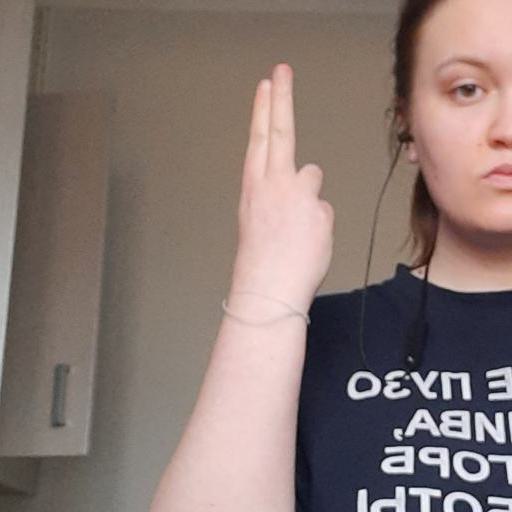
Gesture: two_up_inverted